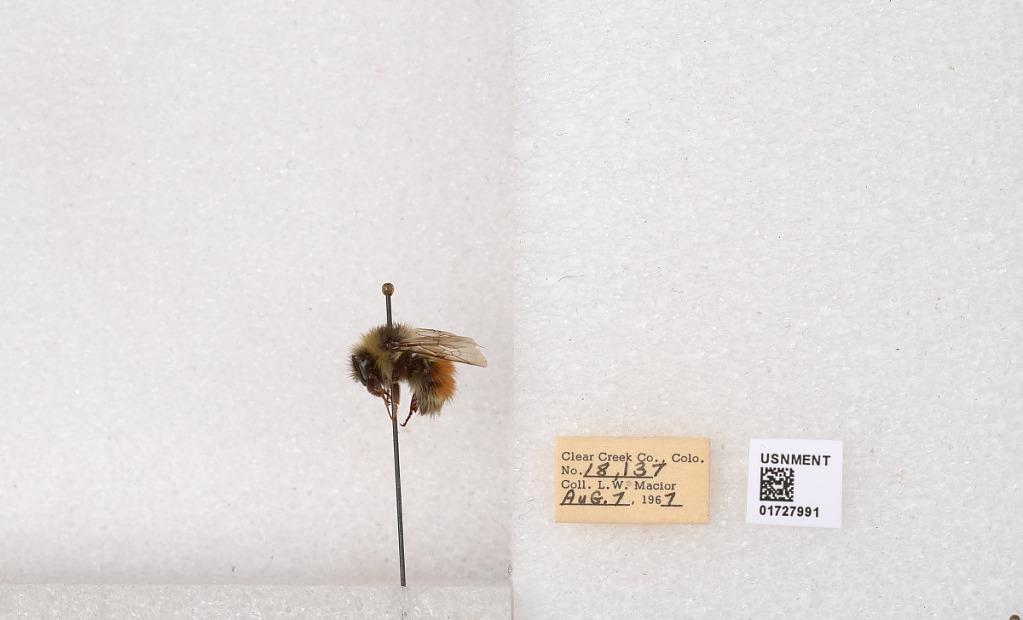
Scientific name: Bombus (Pyrobombus) sylvicola Kirby
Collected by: L. Macior
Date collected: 1967-8-7
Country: United States
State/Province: Colorado
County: Clear Creek
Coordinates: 39.6891, -105.644